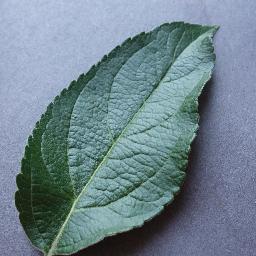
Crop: apple
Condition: healthy